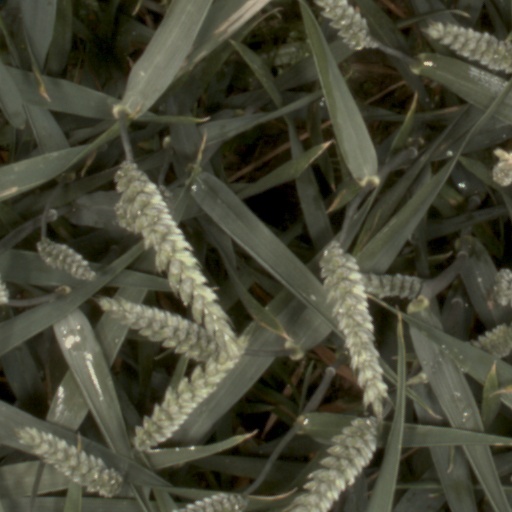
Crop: wheat